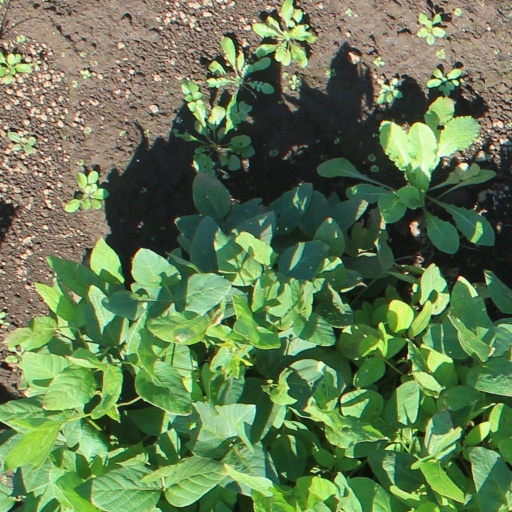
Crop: soybean